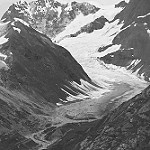
Label: B & W